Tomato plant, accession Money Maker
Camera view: tilt-top (135 deg); turntable rotation: 240 degrees
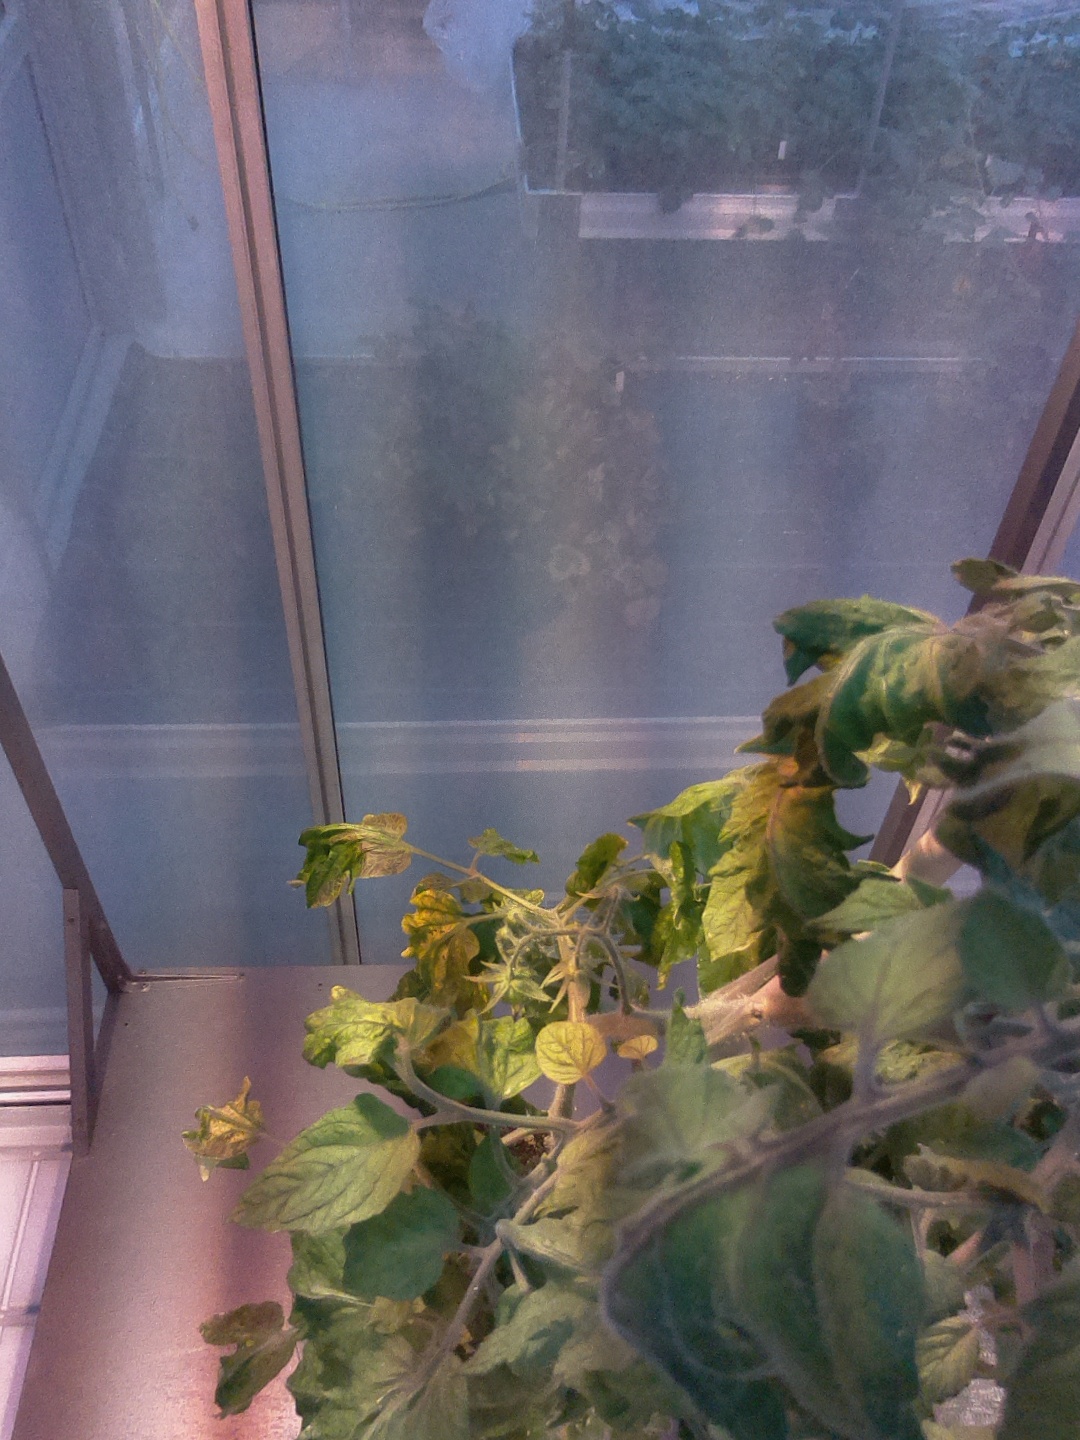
BBCH growth stage 71: 10%-20% of final fruit size